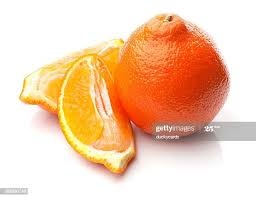
Label: mandarine